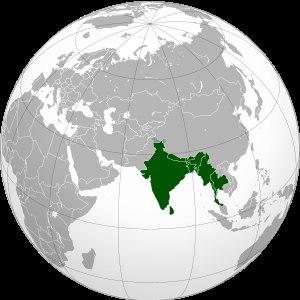
La Bay of Bengal Initiative for MultiSectoral Technical and Economic Cooperation est une organisation internationale réunissant un ensemble de pays d'Asie du Sud et d'Asie du Sud-Est. Les pays membres sont : Bangladesh, Inde, Birmanie, Sri Lanka, Thaïlande, Bhoutan et Népal.